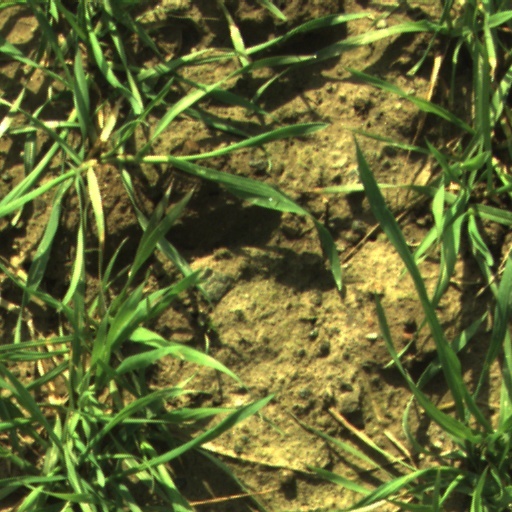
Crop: wheat